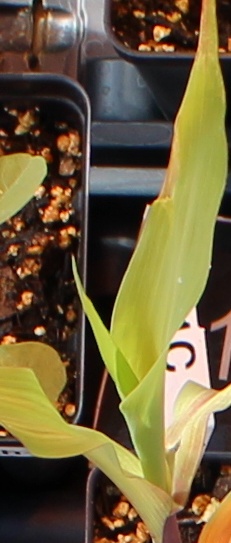
Label: Corn